Bogø

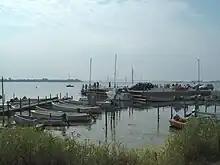
Bogø north harbour, Skåningebro

Bogø is a Danish island in the Baltic Sea, just west of Møn. The population is 1,182 (1 January 2025) with 927 living in the only town on the island, "Bogø By". The island is approximately 7 km long by 3 km wide at the largest points, with a total area of 13 km. The highest point of the island is 32 metres above sea level.